Victor Planchon

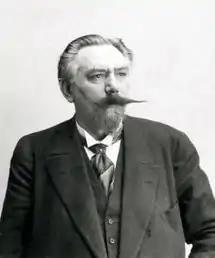
Victor Planchon (date unknown)

At the age of fifteen, he joined the staff at a government laboratory in Paris; doing work for the patent office and customs. It was there that he learned chemistry and photography. In 1887, after a short stay at a similar laboratory in Arras, he went to Boulogne-sur-Mer, where he later became Director of the Port Control Laboratory.